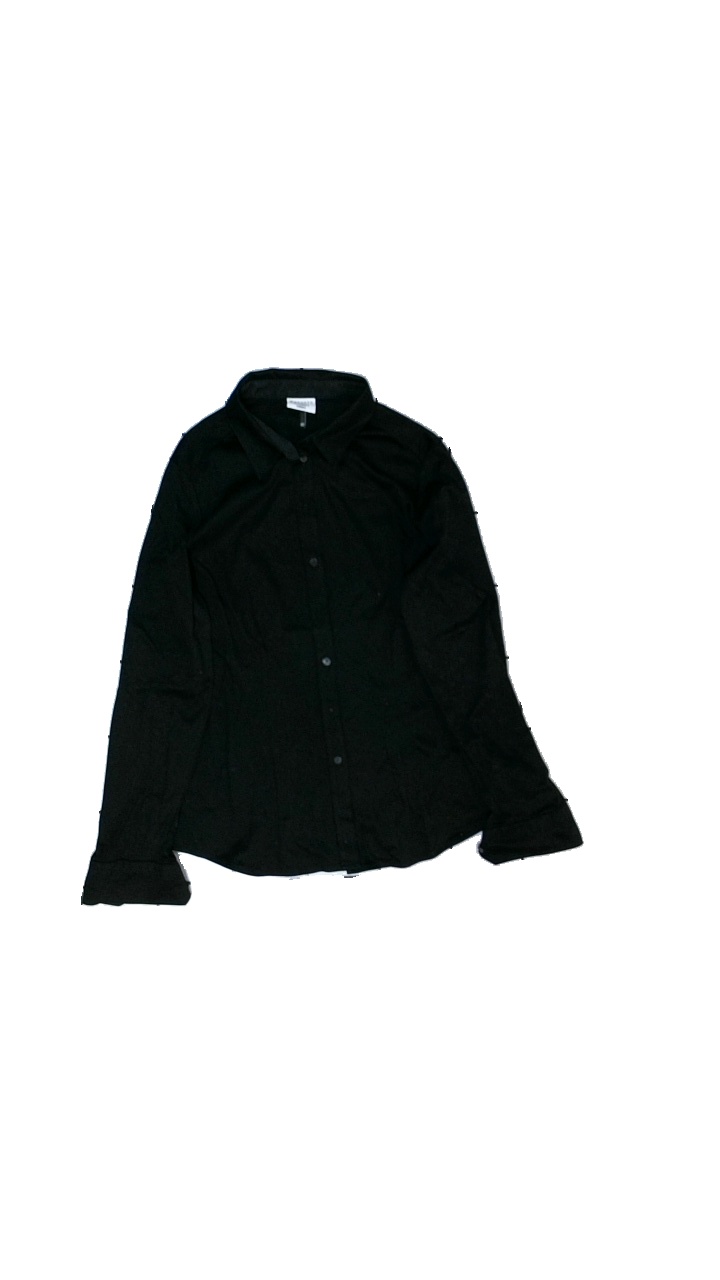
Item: Shirt (Ladies)
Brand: Desoto
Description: skjorta
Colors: Black
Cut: Regular
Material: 100% bomull
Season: All
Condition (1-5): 1
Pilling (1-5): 3
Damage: svett fläckar
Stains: Minor
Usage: Export
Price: <50